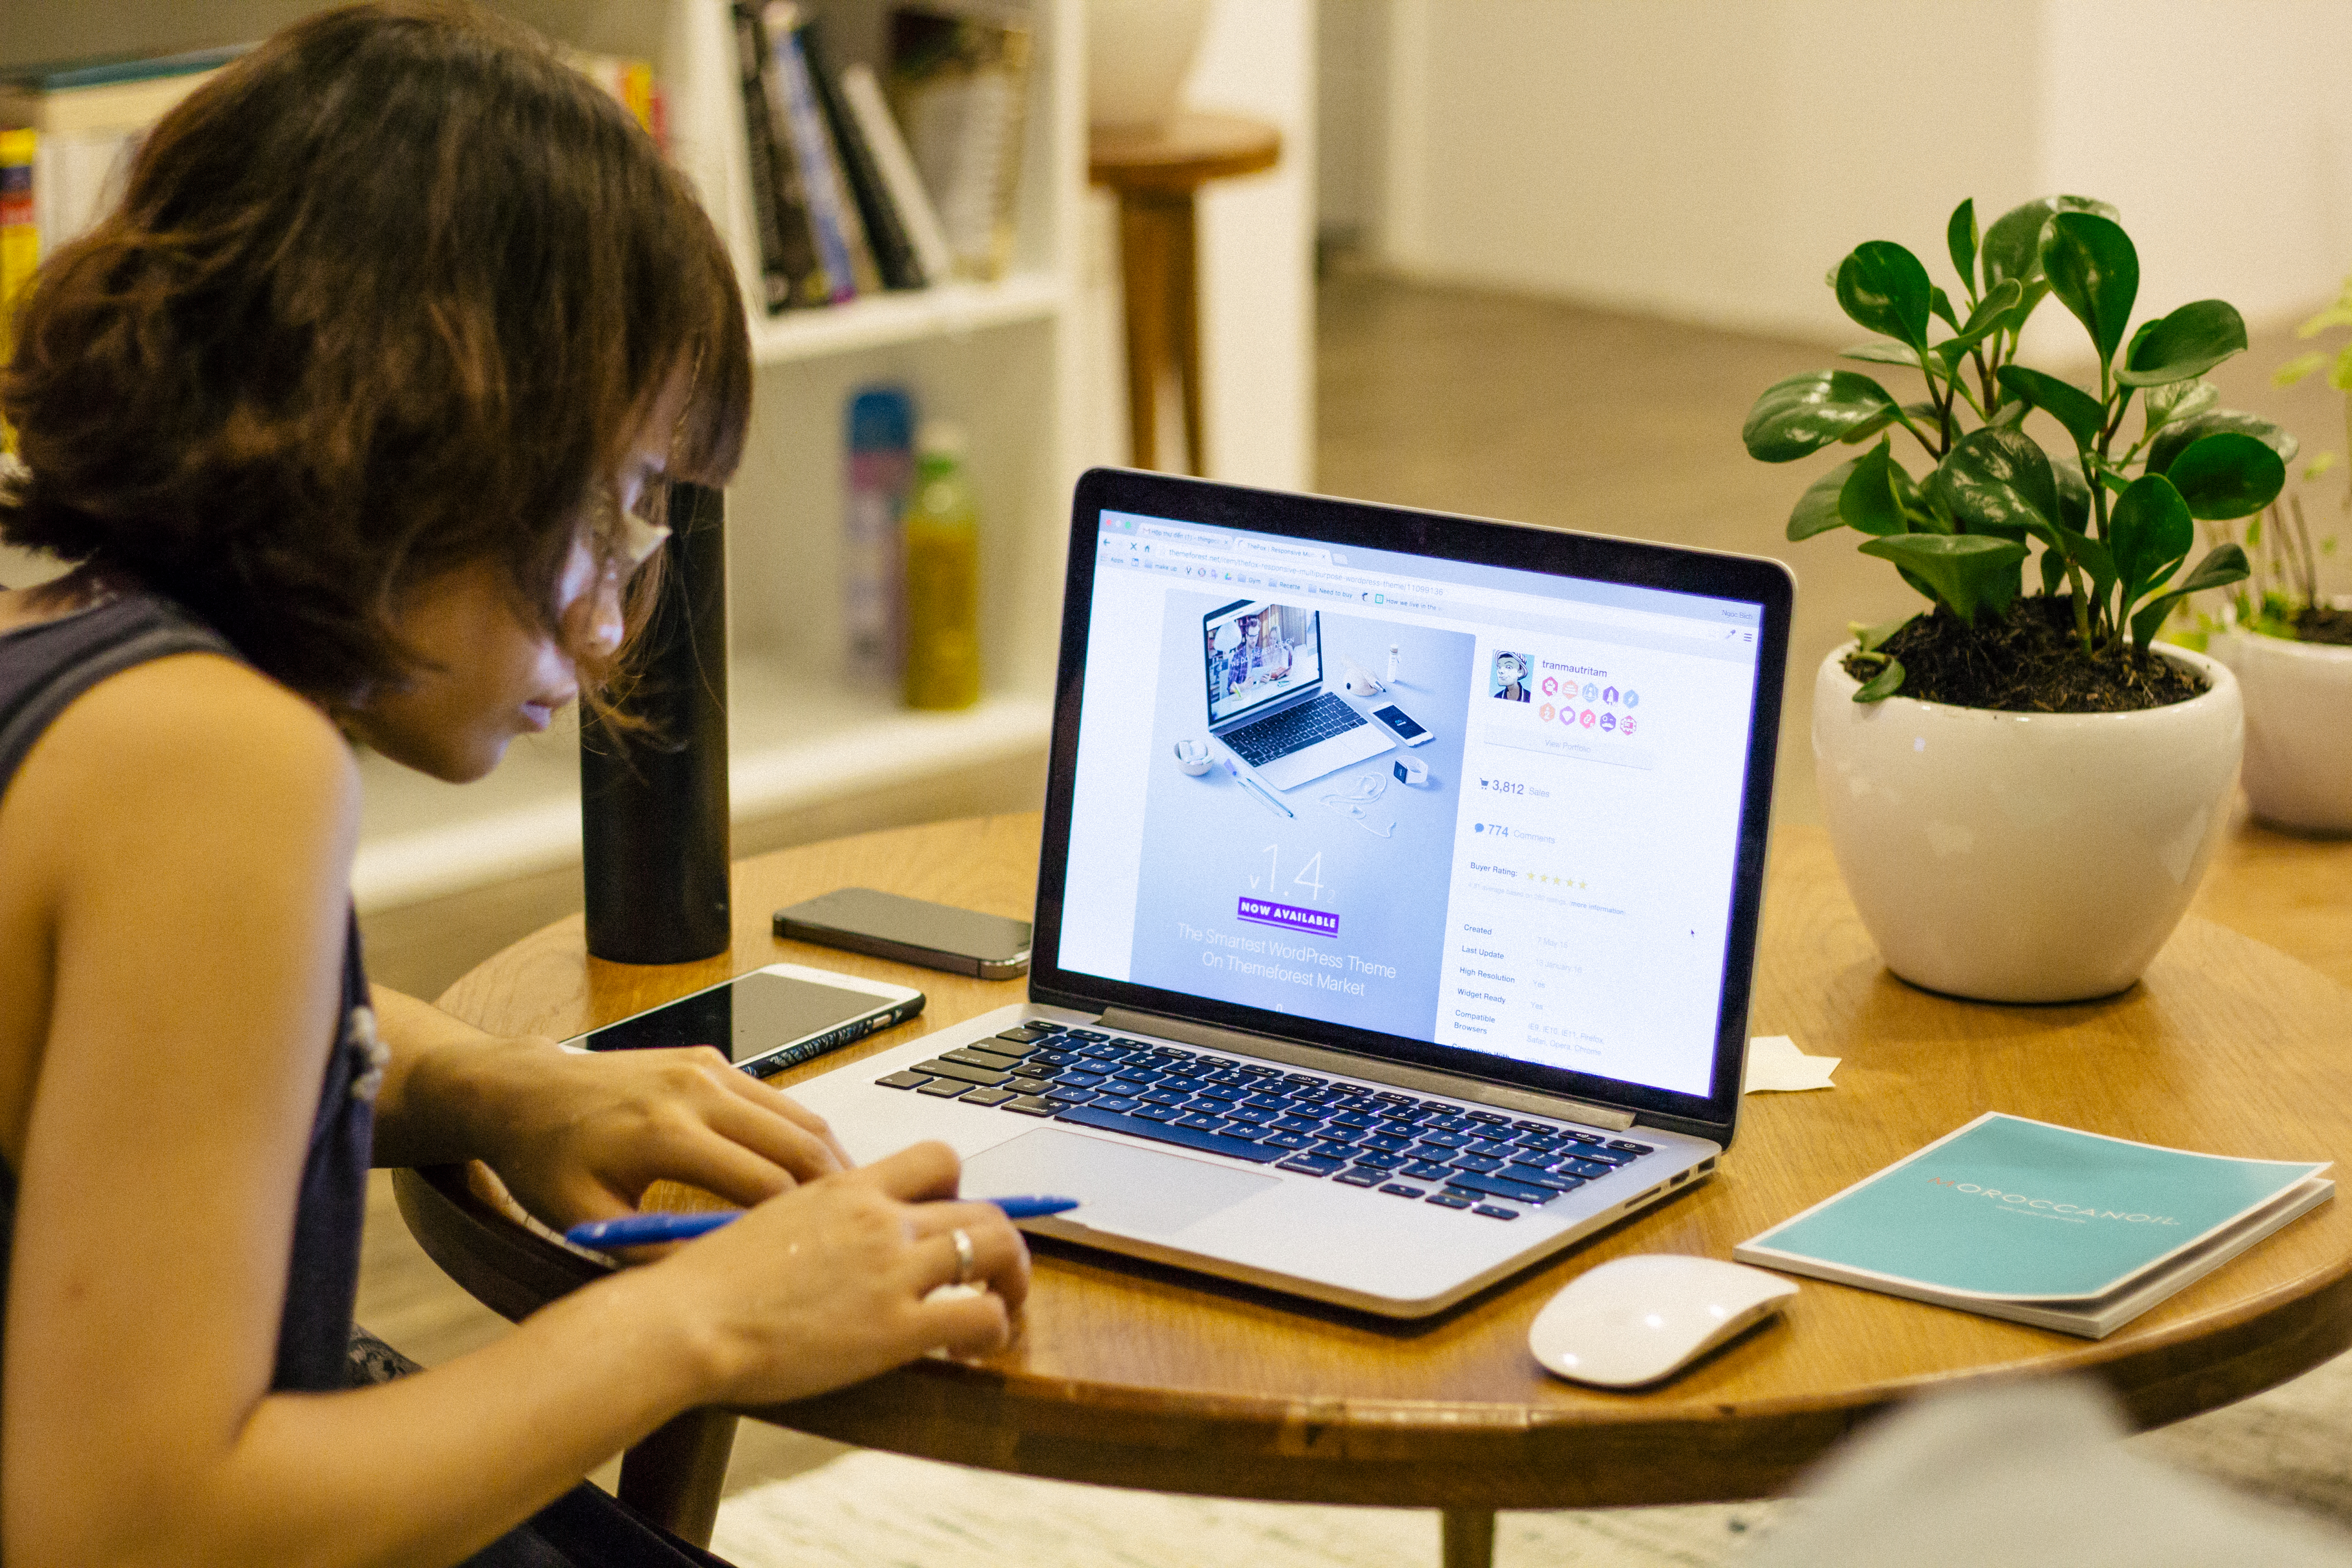
desk, macbook, mac, writing, working, table, book, person, plant, girl, woman, pen, workspace, biology, office, business, decor, conversation, education, classroom, macbook pro, study, design, learning, business woman